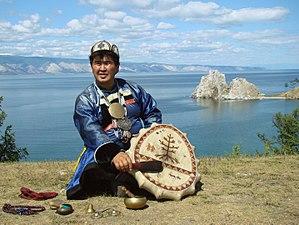
Le chaman, chamane, est une personne considérée par sa tribu ou son groupe comme l’intermédiaire ou l’intercesseur entre les humains et les esprits de la nature. Il a une perception du monde que l’on qualifie aujourd’hui d’holistique dans son sens commun ou animiste. Le chaman est à la fois « sage, thérapeute, conseiller, guérisseur et voyant ». Il « est » l’initié ou le dépositaire de la culture, des croyances, des pratiques du chamanisme, et d’une forme potentielle de « secret culturel ». On le trouve principalement dans les sociétés traditionnelles où il arbore des parures spécifiques et pratique souvent dans un certain secret. Le terme Chaman est propre à certains peuples de Sibérie, il a été généralisé pour simplification, les natifs d'Amérique du nord utilisent plus souvent le terme d'homme ou femme médecine.
La Sibérie est la partie de la Russie située en Asie : une immense région d'une surface de 13,1 millions de kilomètres carrés très peu peuplée. Située dans le centre et l'est de la Fédération de Russie, elle s’étend de l'Oural à l'ouest-nord-ouest jusqu'à l'océan Pacifique à l'est-nord-est et de l'océan Arctique au nord jusqu'aux monts Altaï situés au sud-sud-ouest entre le Kazakhstan et la Mongolie et jusqu'aux frontières mongoles et chinoises respectivement au sud-sud-est et à l'est-sud-est. Constituant la partie nord de l'Asie, la Sibérie représente 77 % de la surface de la Russie, mais seulement 27 % de sa population, et se caractérise par un climat froid et continental avec un paysage au relief modéré sillonné par d'énormes fleuves. Longtemps habitée par des populations pastorales de langues ouralo-altaïques, elle a été progressivement colonisée par l'Empire russe à partir du XVIIᵉ siècle. Le régime soviétique a poursuivi l'exploitation forestière et a débuté l'extraction minière, gazière et pétrolière au XXᵉ siècle.
Sivko-Bourko, ou Sivka-Bourka est un cheval magique qui apparaît dans différents contes du folklore russe et slave oriental en général. Son nom signifie « à la robe gris-brun ». Il est associé au conte-type AT 530, La Princesse sur la montagne de verre, et se rapproche aussi d'une version du conte-type ATU 505, Le Mort reconnaissant.
Le Parc national Pribaikalsky couvre la côte sud-ouest du lac Baïkal, dans le sud-est de la Sibérie. Il a été fondé en 1986 et couvre une surface de 4 173 km². La bande côtière comprend certaines crêtes de montagne à l'ouest, ainsi que des îles comme l'île d'Olkhon à l'est. Il est situé à environ 50 km au sud-est de la ville d'Irkoutsk. Le parc est géré avec trois autres réserves naturelles, et est une composante majeure du site du Patrimoine mondial de l'UNESCO "Lac Baïkal". La rivière Angara, qui est la sortie du Lac Baïkal à l'ouest, dans le bassin du fleuve Ienisseï, traverse le parc. Le parc a de très hauts niveaux de biodiversité et d'espèces endémiques.
Le lac Baïkal est un lac situé dans le sud de la Sibérie, en Russie orientale. Il constitue la plus grande réserve d'eau douce liquide à la surface de la Terre. La transparence de ses eaux permet une visibilité parfaite jusqu'à 40 mètres de profondeur. Il est parfois surnommé la « Perle de Sibérie ». Pour ses premiers habitants, les différents peuples turcs et mongols, le lac était une mer sacrée, Baïkal provenant du turc Bay Köl
Le chamanisme se présente comme une pratique centrée sur la médiation entre les êtres humains et les esprits. C'est le chaman qui incarne cette fonction, dans le cadre d'une interdépendance étroite avec la communauté qui le reconnaît comme tel et pour laquelle il intercède auprès des esprits.